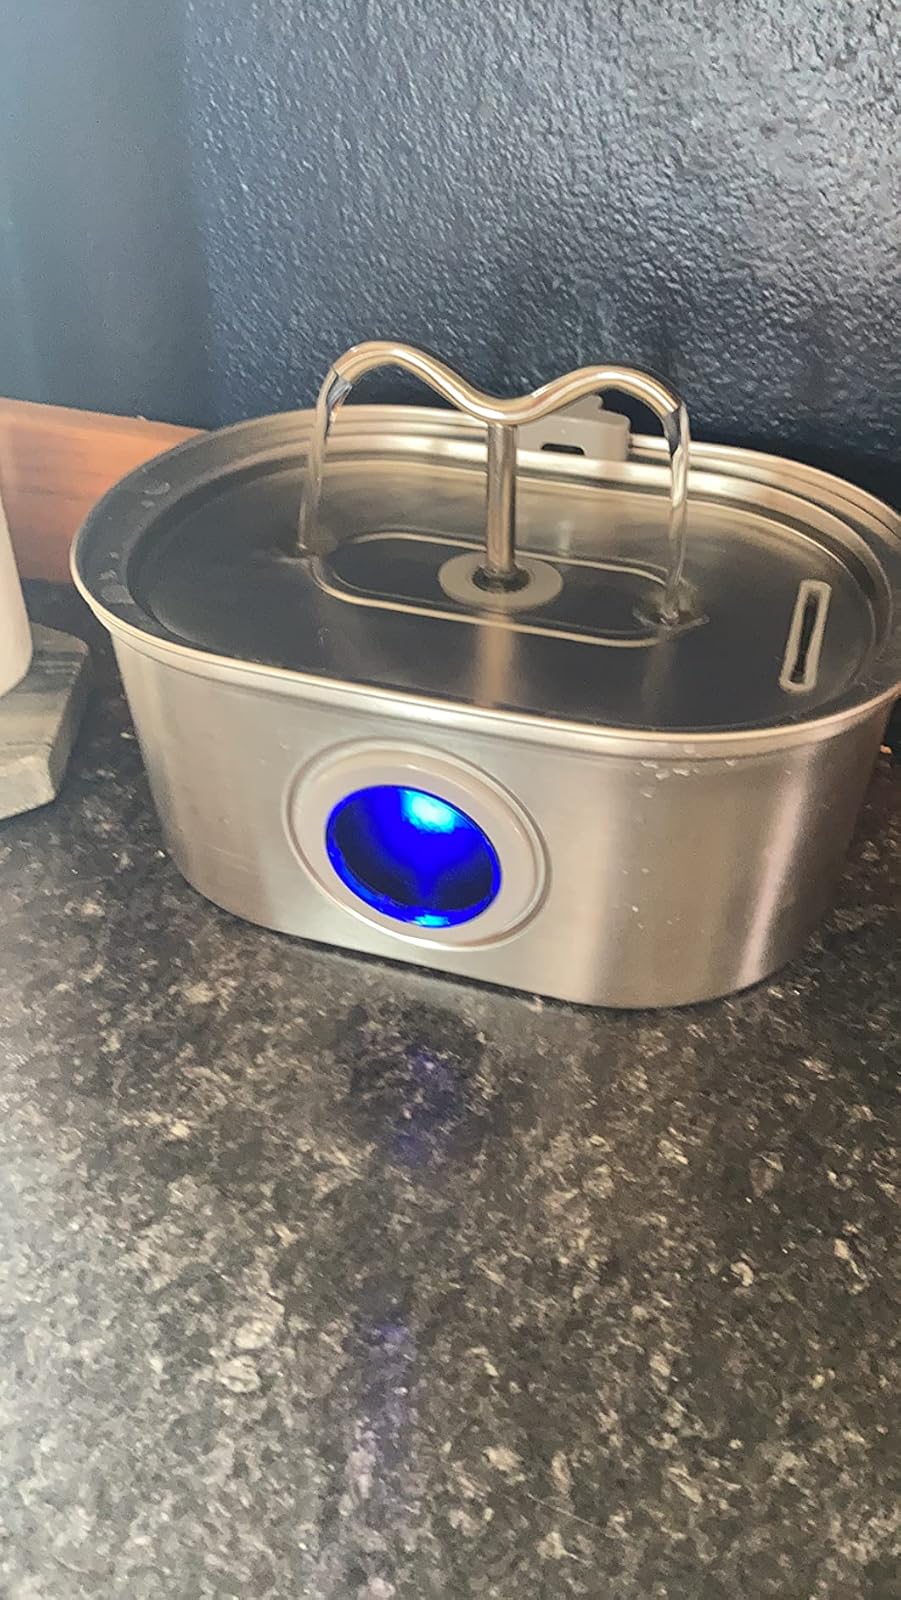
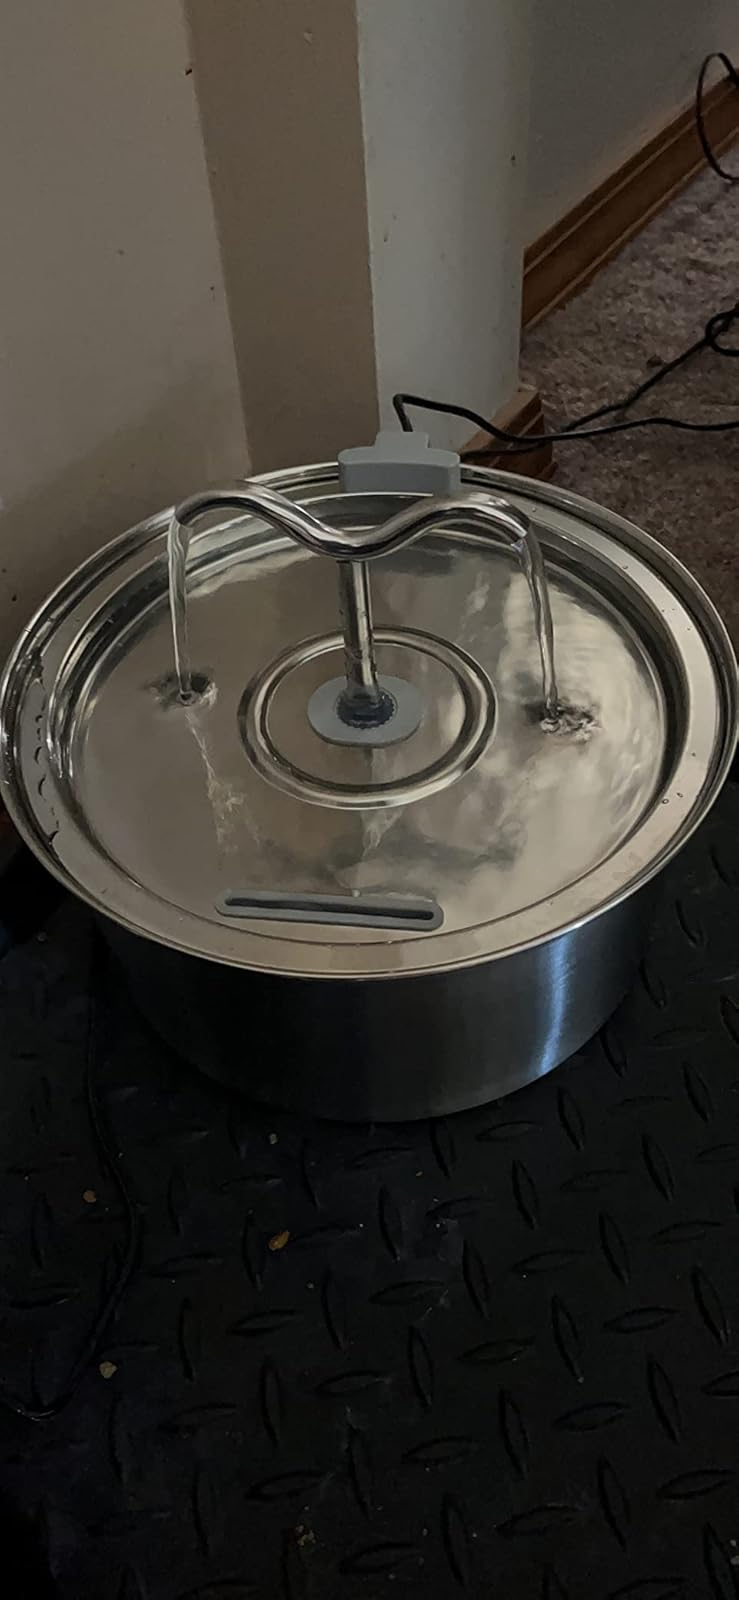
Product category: items_bowl
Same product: no